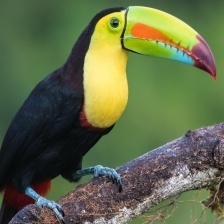
Species: TOUCHAN
Scientific name: RAMPHASTIDAE
ImageNet parent category: toucan